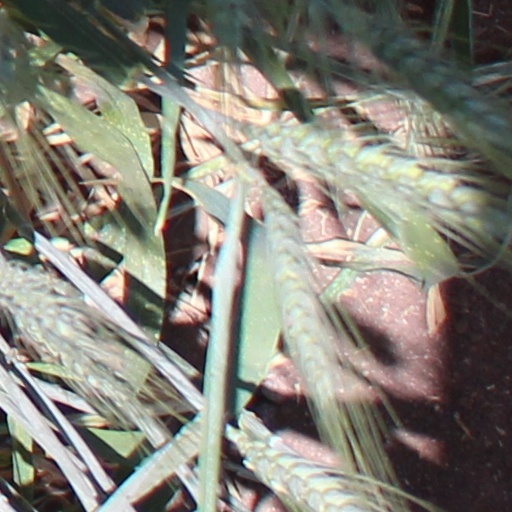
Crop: wheat